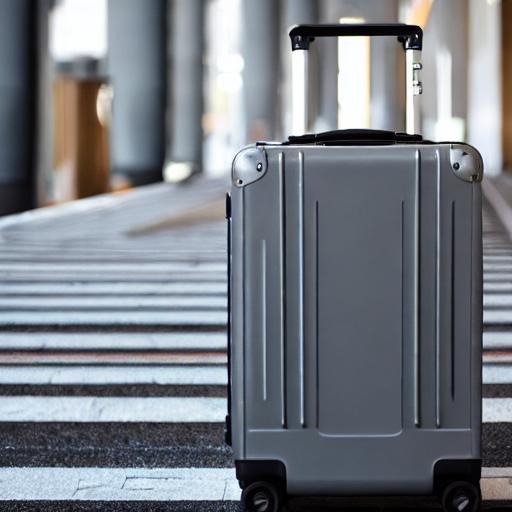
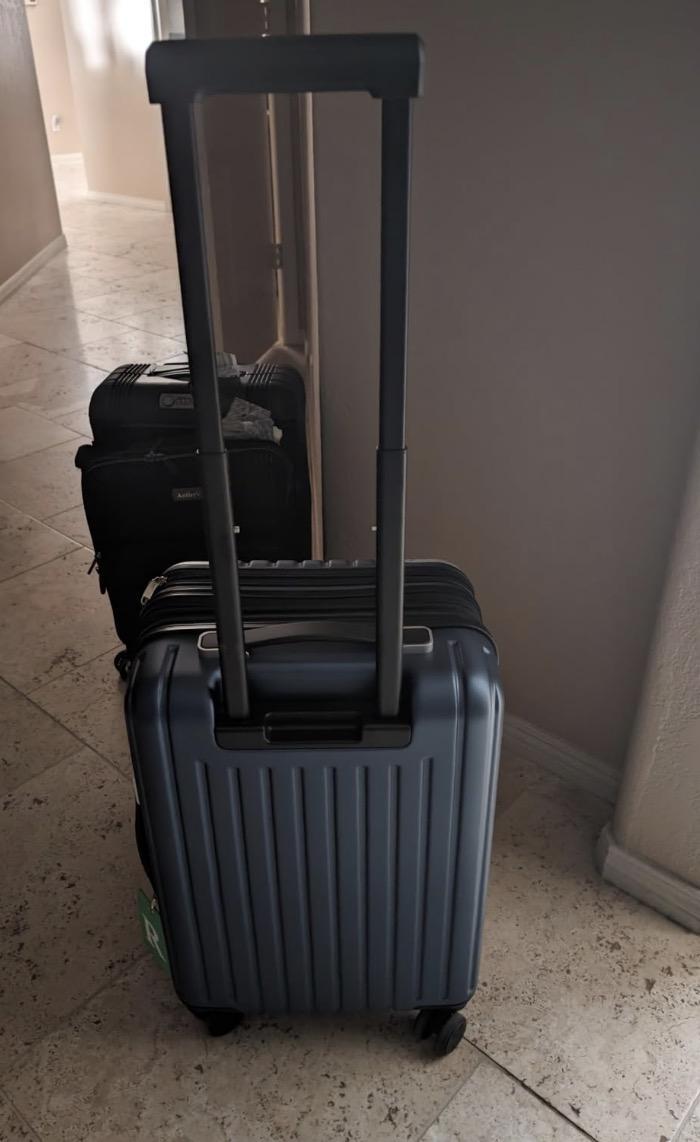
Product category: items_tea
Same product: no